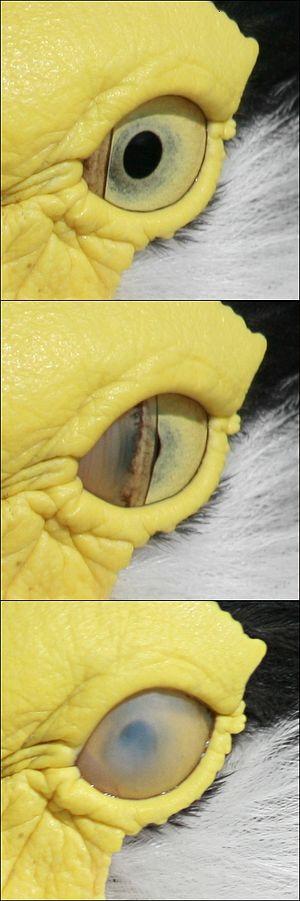
Le clignement de l'œil d'un vanneau soldat (sous-espèce nord, Vanellus miles miles). La membrane nictitante, translucide, est la seule à se fermer sur l'œil. L'oiseau ne ferme ses paupières que pour dormir.